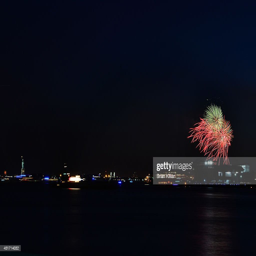
a general view of atmosphere during us federal holiday as shot .